Mikhail Fradkov

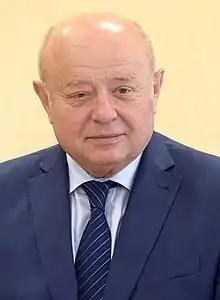
Fradkov in 2016

Mikhail Yefimovich Fradkov (born 1 September 1950) is a Russian politician who served as Prime Minister of Russia from 2004 to 2007. An Independent, he was the longest serving director of Russia's Foreign Intelligence Service from 2007 to 2016. Since 4 January 2017, Fradkov has been Director of the Russian Institute for Strategic Studies.